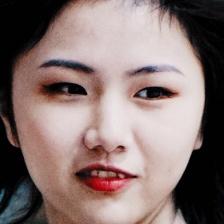
Label: faces